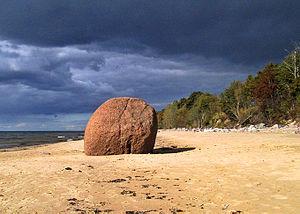
La réserve de biosphère de Vidzeme septentrionale est la seule réserve de biosphère de Lettonie, située dans la partie nord de la Vidzeme, le long de la frontière avec l'Estonie.